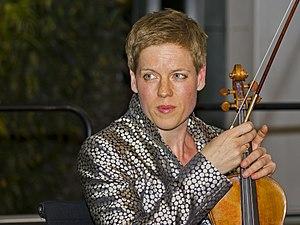
Isabelle Faust, née le 19 mars 1972 à Esslingen am Neckar, est une violoniste allemande.